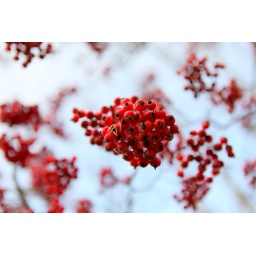
a bundle of poisonous dingleberries dangling from a tree on Google's campus in mountain view.